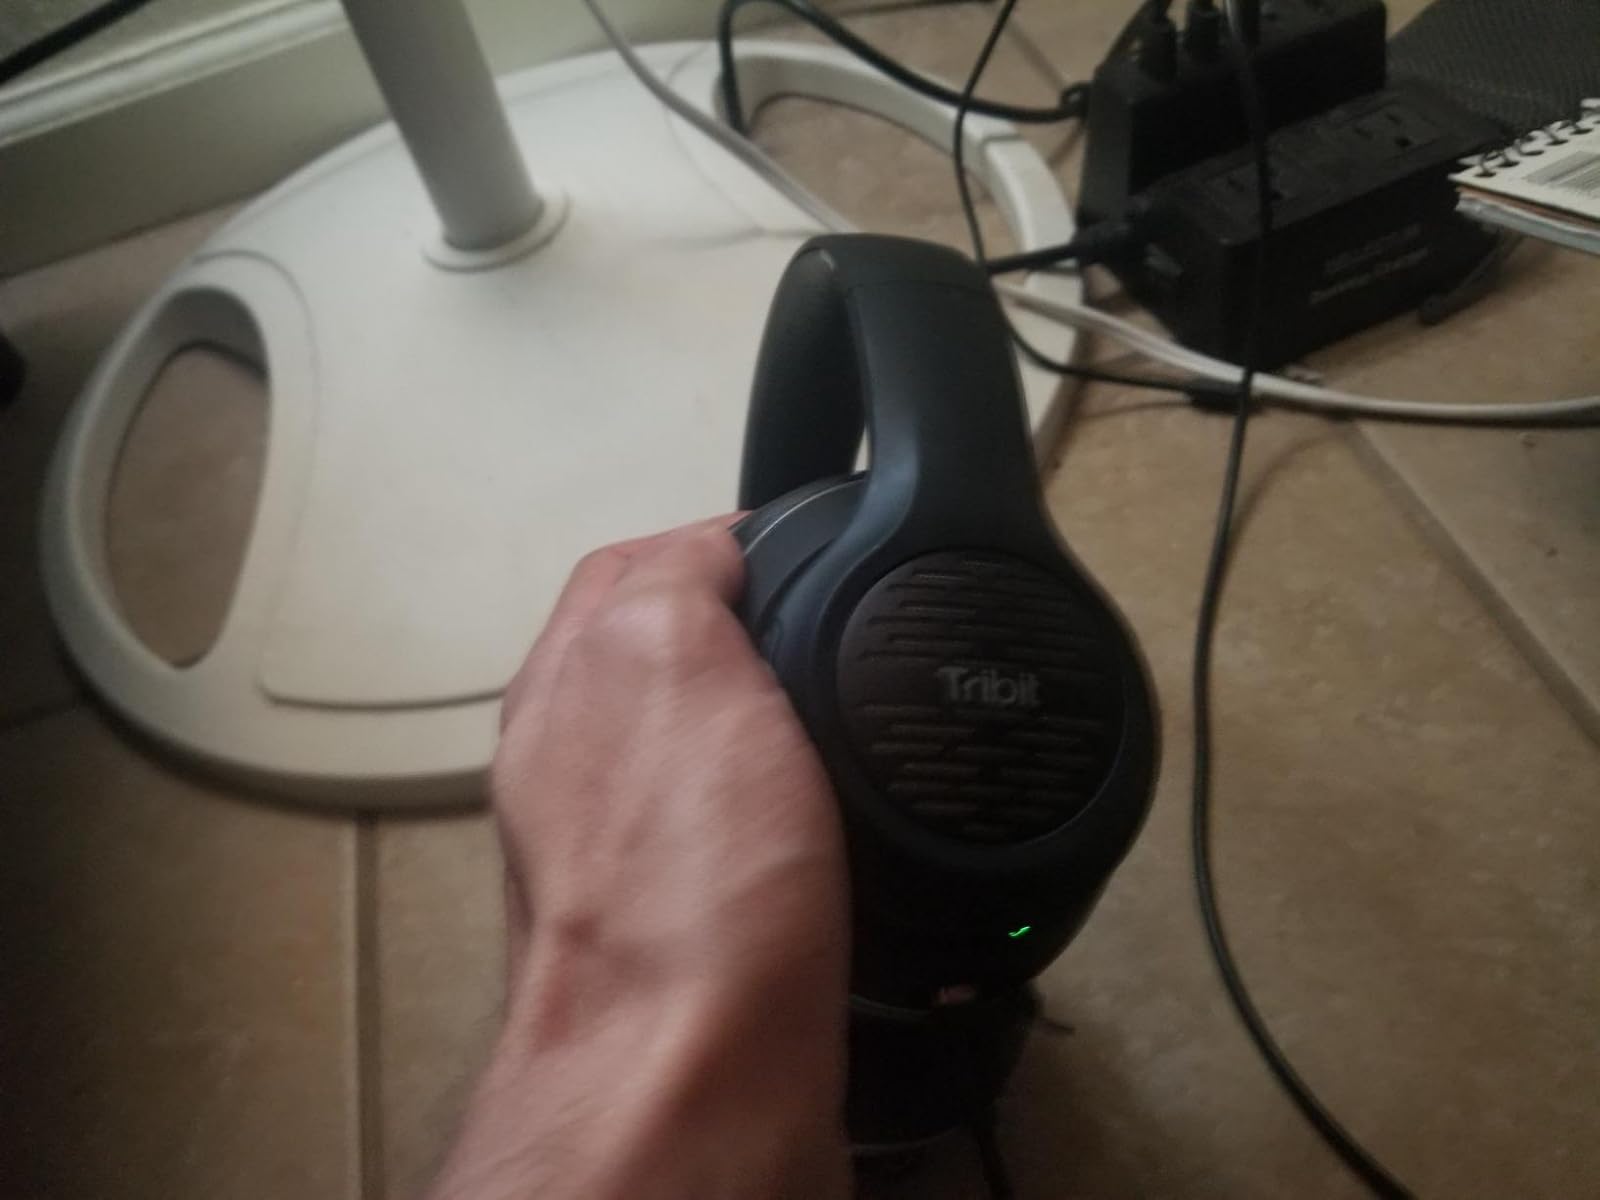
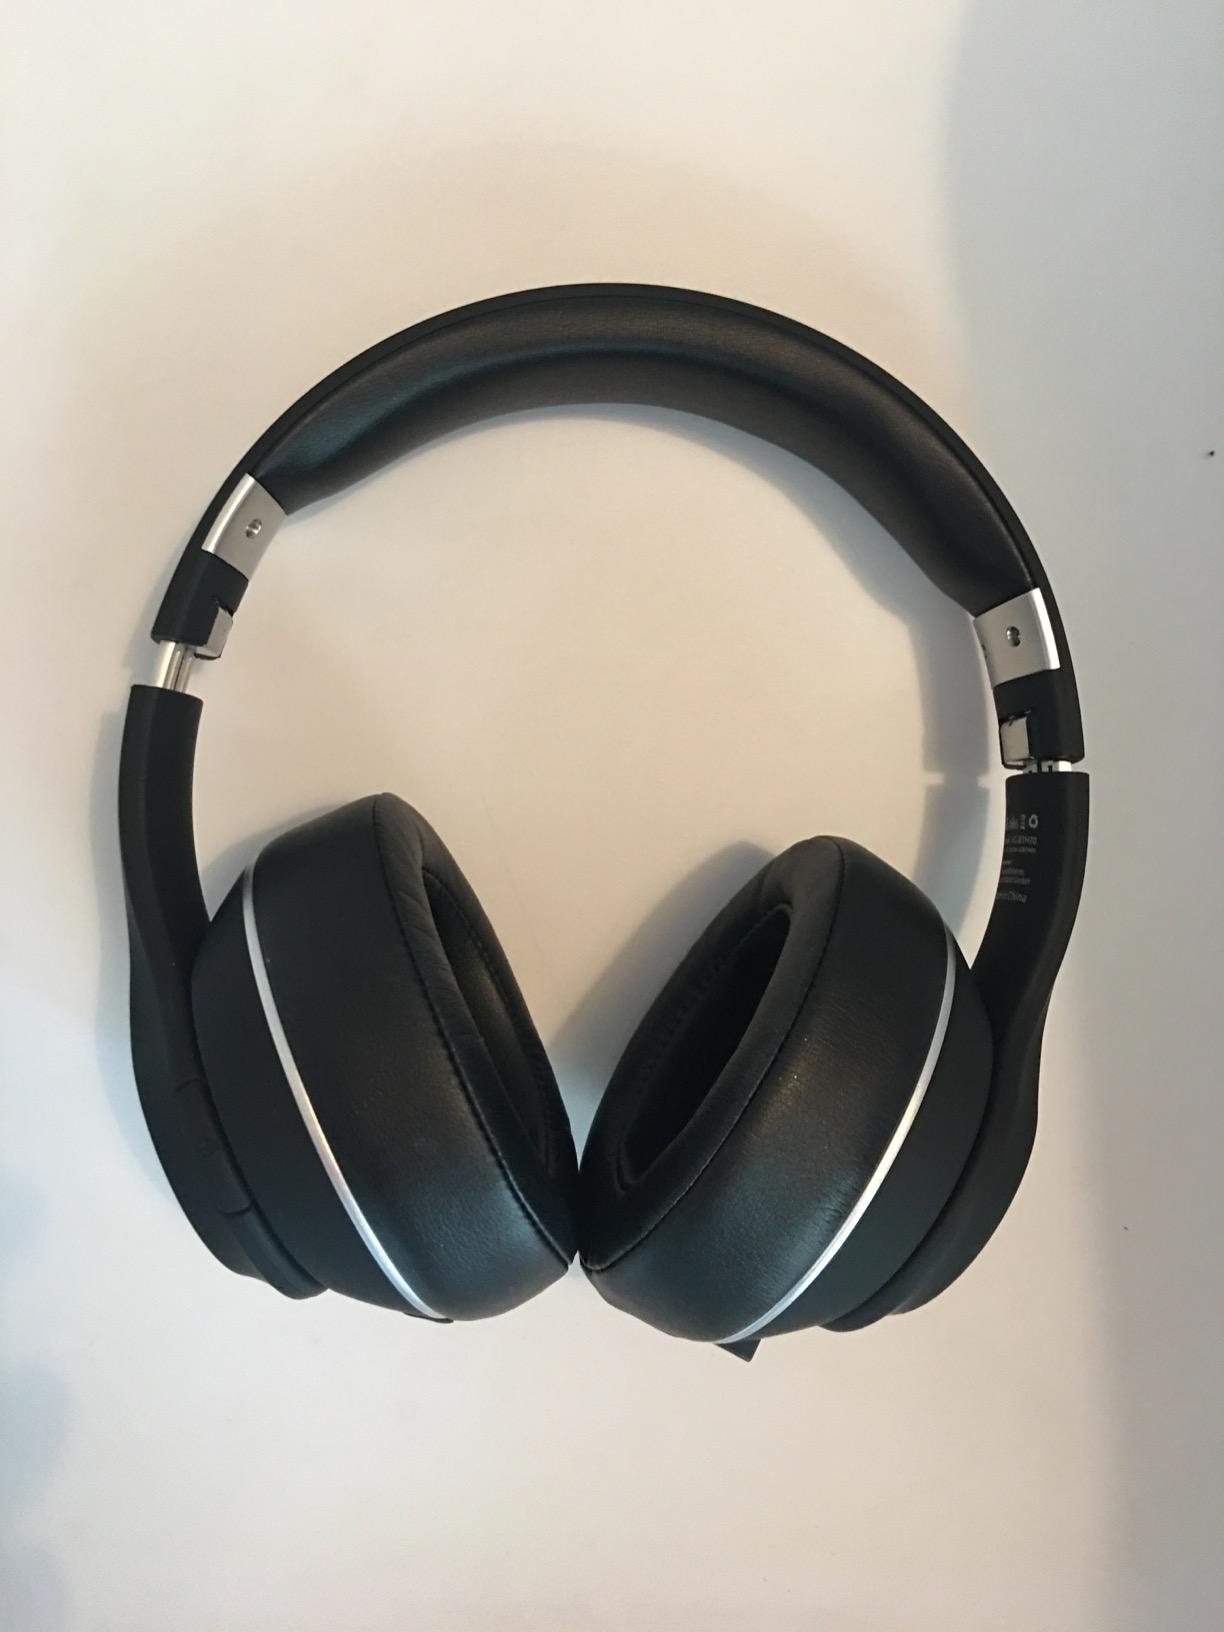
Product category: headphones
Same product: yes